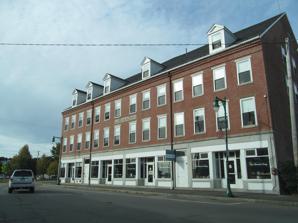
Building: Rankin Block
Country: United States of America
Year built: 1853
United States historic place Rankin Block U.S. National Register of Historic Places Show map of Maine Show map of the United States Location 600-610 Main St., Rockland, Maine Coordinates 44°6′32″N 69°6′38″W / 44.10889°N 69.11056°W / 44.10889; -69.11056 Area 1 acre (0.40 ha) Built 1853 ( 1853 ) Architectural style Greek Revival NRHP reference No. 78000184 Added to NRHP November 7, 1978 The Rankin Block is a historic commercial building at 600–610 Main Street in Rockland, Maine .  Built in 1853, it is a fine example of a late Greek Revival commercial block.  It was listed on the National Register of Historic Places in 1978. It currently houses a senior living facility. Description and history The Rankin Block is located on the northern edge of Rockland's central downtown area, at the northwest corner of Main and Rankin Streets (both signed United States Route 1 ).  The original portion of the building is a three-story masonry structure, built out of brick with granite trim.  It has a gabled roof, which is pierced by four irregularly spaced gabled dormers.  The ground floor has four retail storefronts, articulated by granite piers and topped by a granite stringcourse, with two building entrances set symmetrically outside the center two storefronts.  Windows on the upper levels are sash, set in rectangular openings with granite lintels and sills.  There is a modest brickwork cornice, laid to resemble dentil moulding, below the roofline. The block was built in 1853 by Samuel Rankin, a descendant of one of the area's first European settlers.  Its location was near the center of the city's shipbuilding industries, and replaced an earlier commercial building destroyed by fire.  Its early tenants included a ship chandlery, shipping offices, and a sail loft on the top floor. The building has been converted for residential use. See also National Register of Historic Places listings in Knox County, Maine References